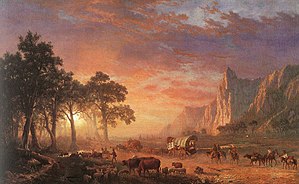
Oregon Trail / Historie
Oregon Trail. Oliemaleri af Albert Bierstadt, 1869
Oregon Trail er en rejserute i USA, som blev brugt af de nybyggere, der primært med vogne, rejste til det nordvestlige og vestlige USA for at bosætte sig her midten af det 19. århundrede.